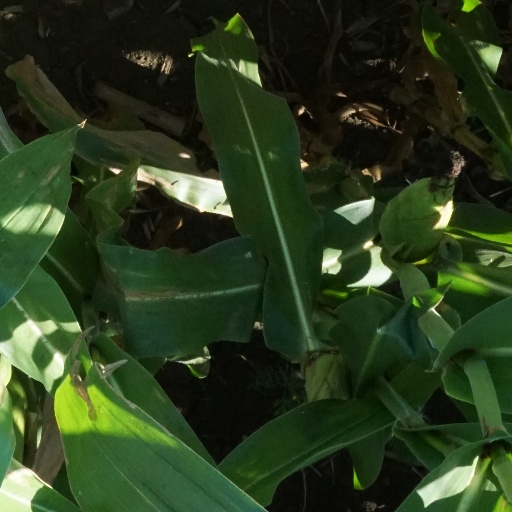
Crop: maize; corn